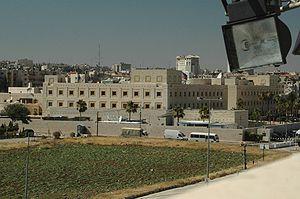
Voici les représentations diplomatiques des États-Unis à l'étranger :